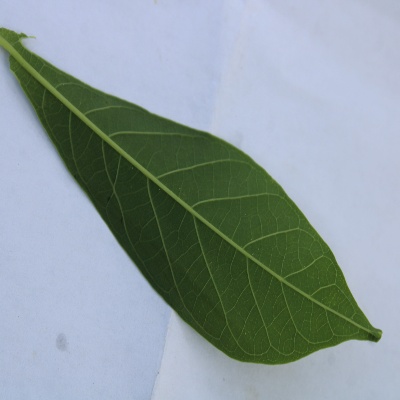
Crop: Cassava
Condition: healthy